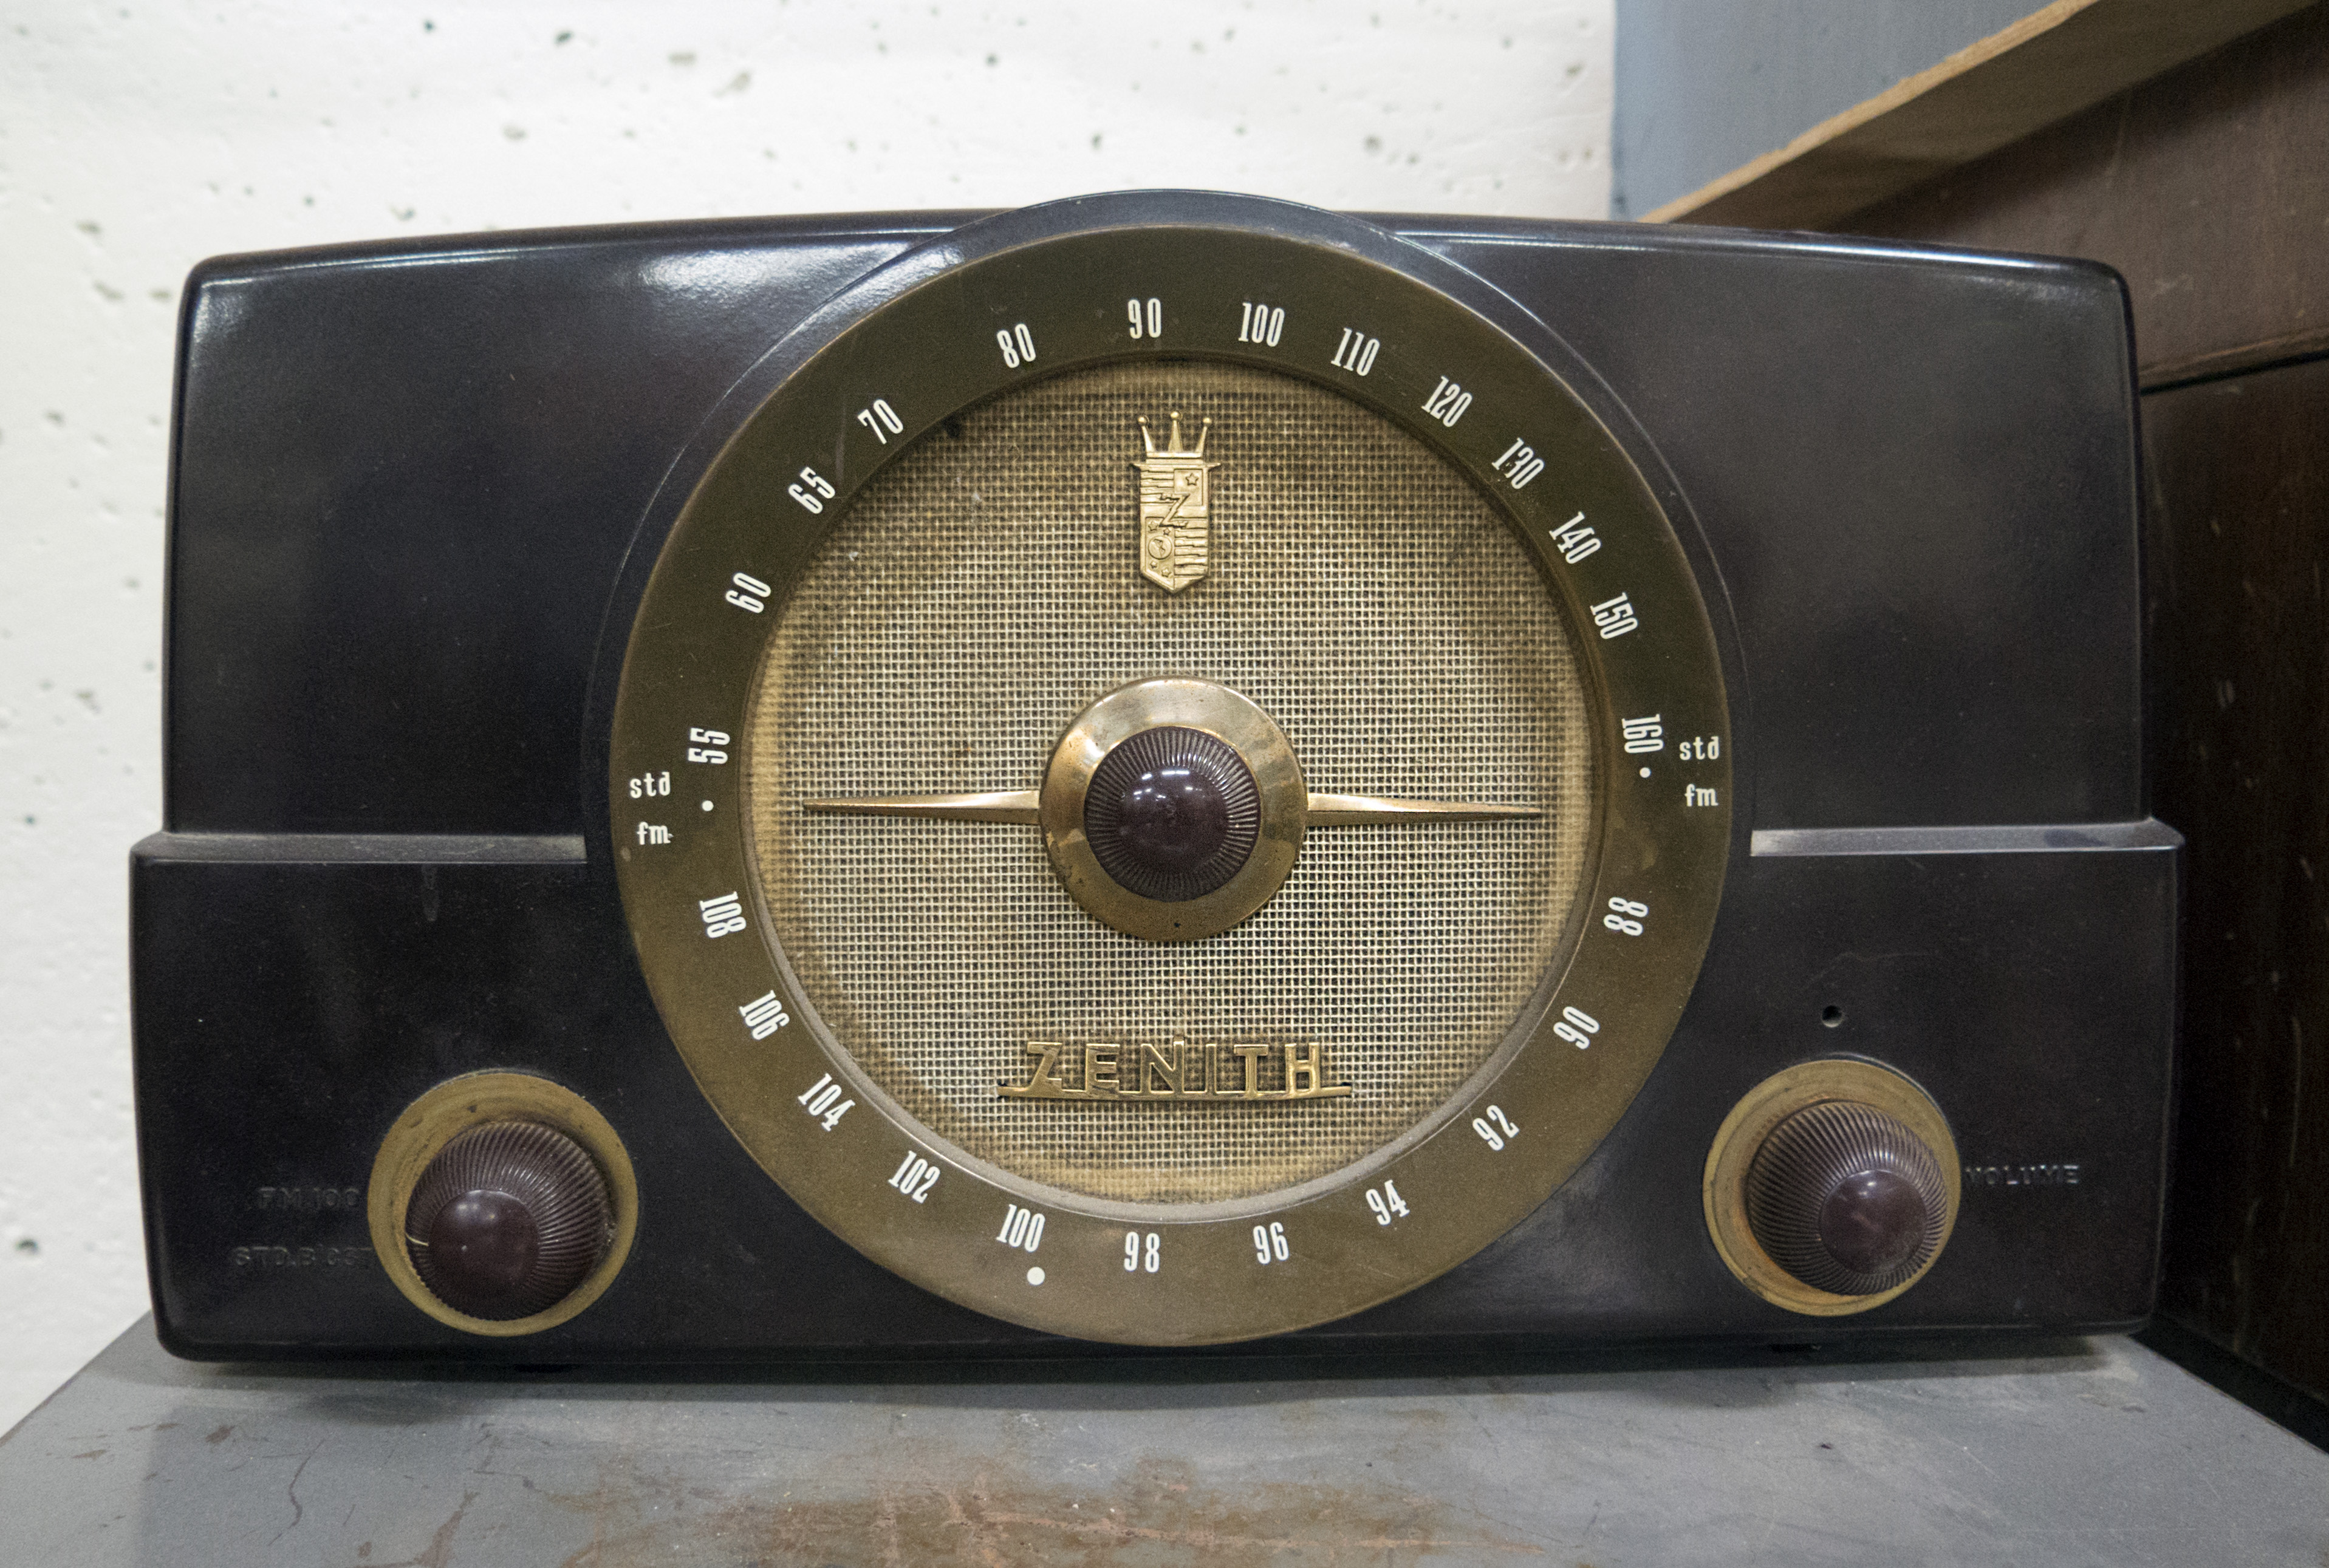
technology, radio, electronics, dials, tubes, multimedia, zenith, bakelite, postwar, circa1950, tuberadio, tableradio, modelh727, radio receiver, electronic device, communication device, stereophonic sound